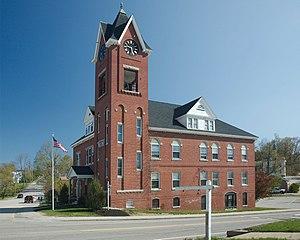
Wakefield est une ville du comté de Carroll, dans l'État du New Hampshire, au nord-est des États-Unis. En 2010, sa population était de 5 078 habitants.